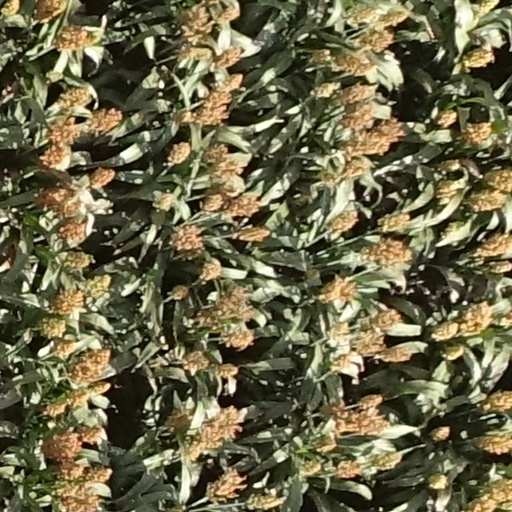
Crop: sorghum